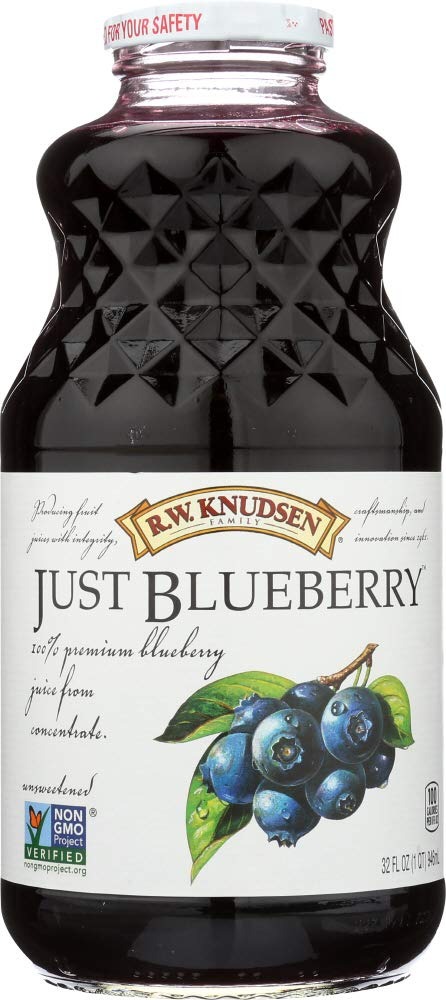
Item Name: Knudsen Just Juice, Blueberry 32 fl.oz(Pack of 6)
Value: 192.0
Unit: Fl Oz

Price: 86.35